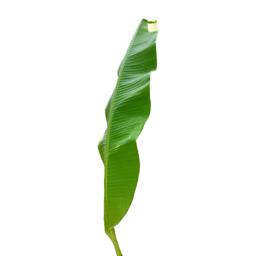
Label: MALBHOG LEAF